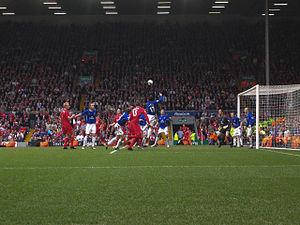
Liverpool est un club de football anglais fondé le 13 aout 1892 et installé dans la ville de Liverpool, dans le nord-ouest de l'Angleterre. Il évolue à Anfield depuis sa création. Ses joueurs s'entraînent à Melwood et sont surnommés les Reds. L'emblème du club est le Liver bird ; son hymne et sa devise, You'll Never Walk Alone, est devenu un chant mondialement connu.
L'Everton Football Club est un club professionnel de football anglais, basé dans la ville de Liverpool et fondé en 1878 dans le district d'Everton, qui fait partie en 1888 des membres fondateurs du championnat anglais, la Football League.
Le championnat d'Angleterre de football est la plus importante compétition de football en Angleterre. Lancée en 1888 par la The Football Association sous le nom de Football League, la compétition laisse place en 1992 à la Premier League, transformée en Barclays Premier League de 2004 à 2016 avant de reprendre son appellation précédente.
Le Merseyside Derby est un derby entre les deux principaux clubs de football de la ville de Liverpool, dans le nord ouest de l'Angleterre, à savoir le Liverpool Football Club et l'Everton Football Club.